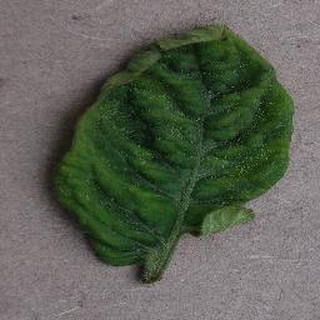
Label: tomato_yellow_leaf_curl_virus